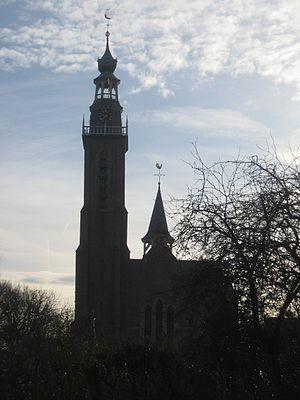
Aardenburg, en français Aerdenbourg est une petite ville dans la partie ouest de la Flandre zélandaise; elle fait aujourd'hui partie de la commune de L'Écluse. C'est la plus ancienne ville de Zélande ; elle jouit de droits municipaux. Aardenburg a 2423 habitants.